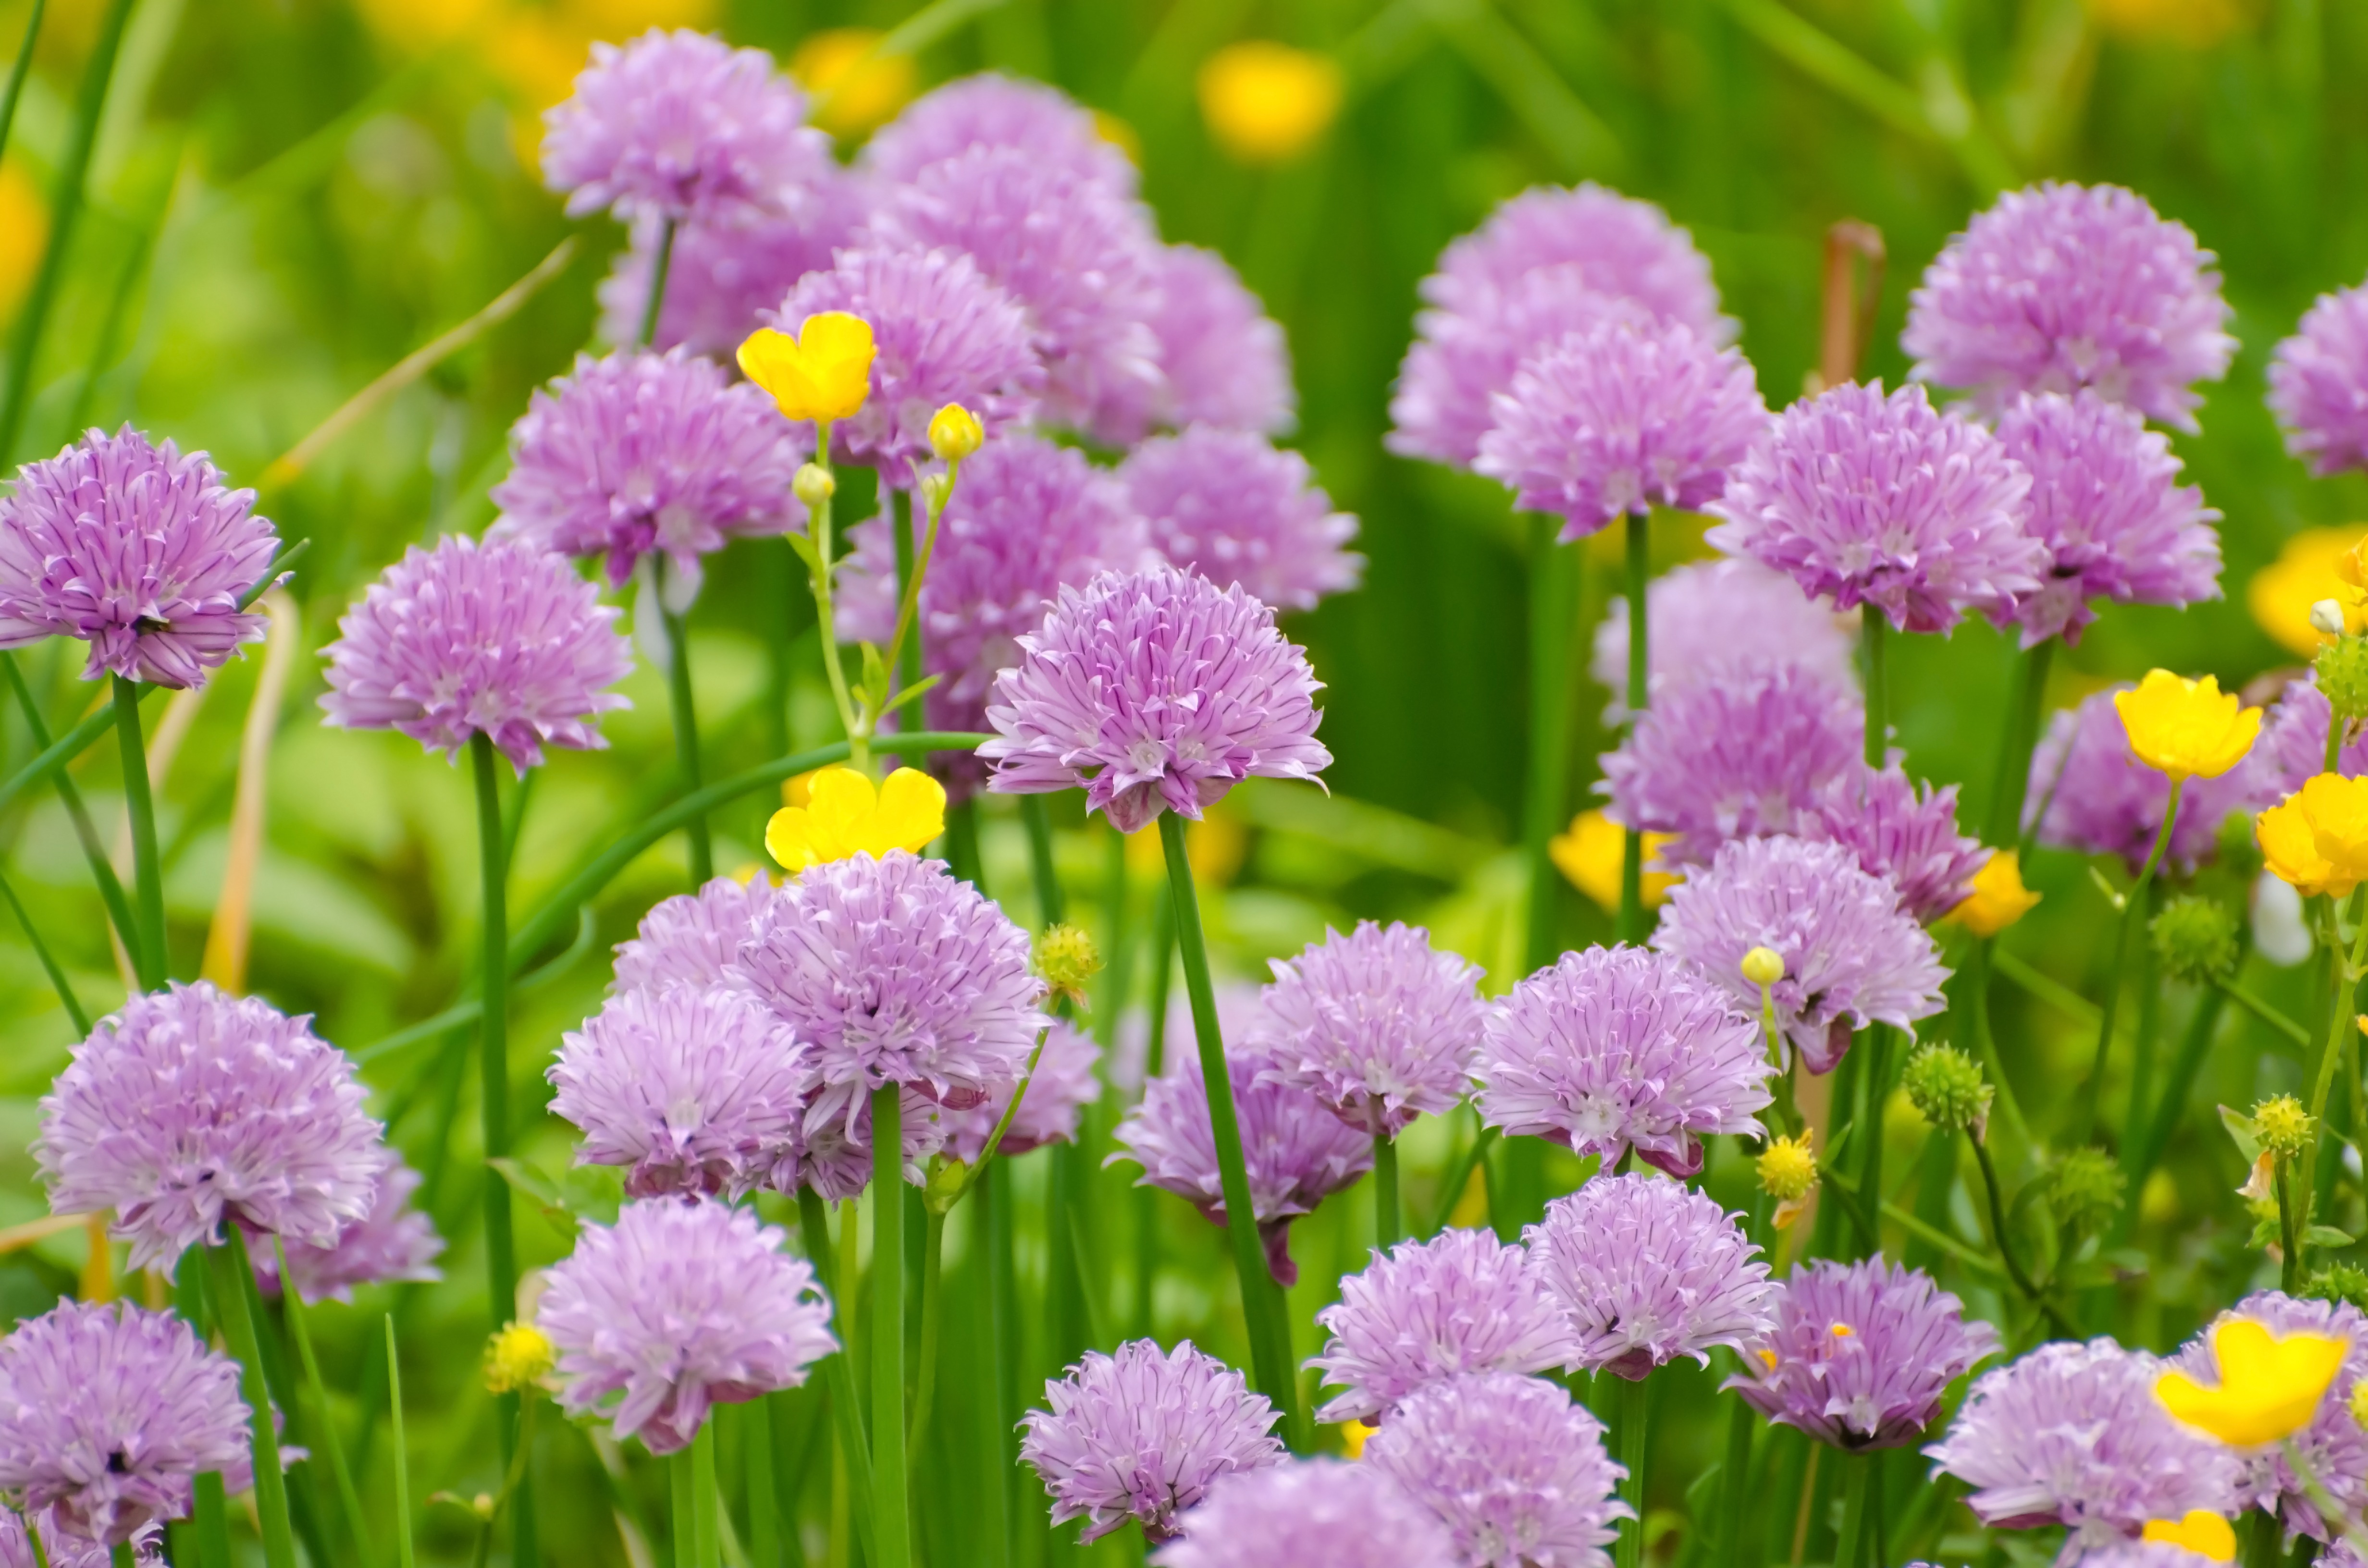
nature, blossom, plant, meadow, flower, petal, bloom, summer, decoration, spring, herb, color, macro, natural, fresh, blooming, object, garden, close, flora, background, gardening, details, pure, flowering plant, daisy family, annual plant, land plant, onion genus